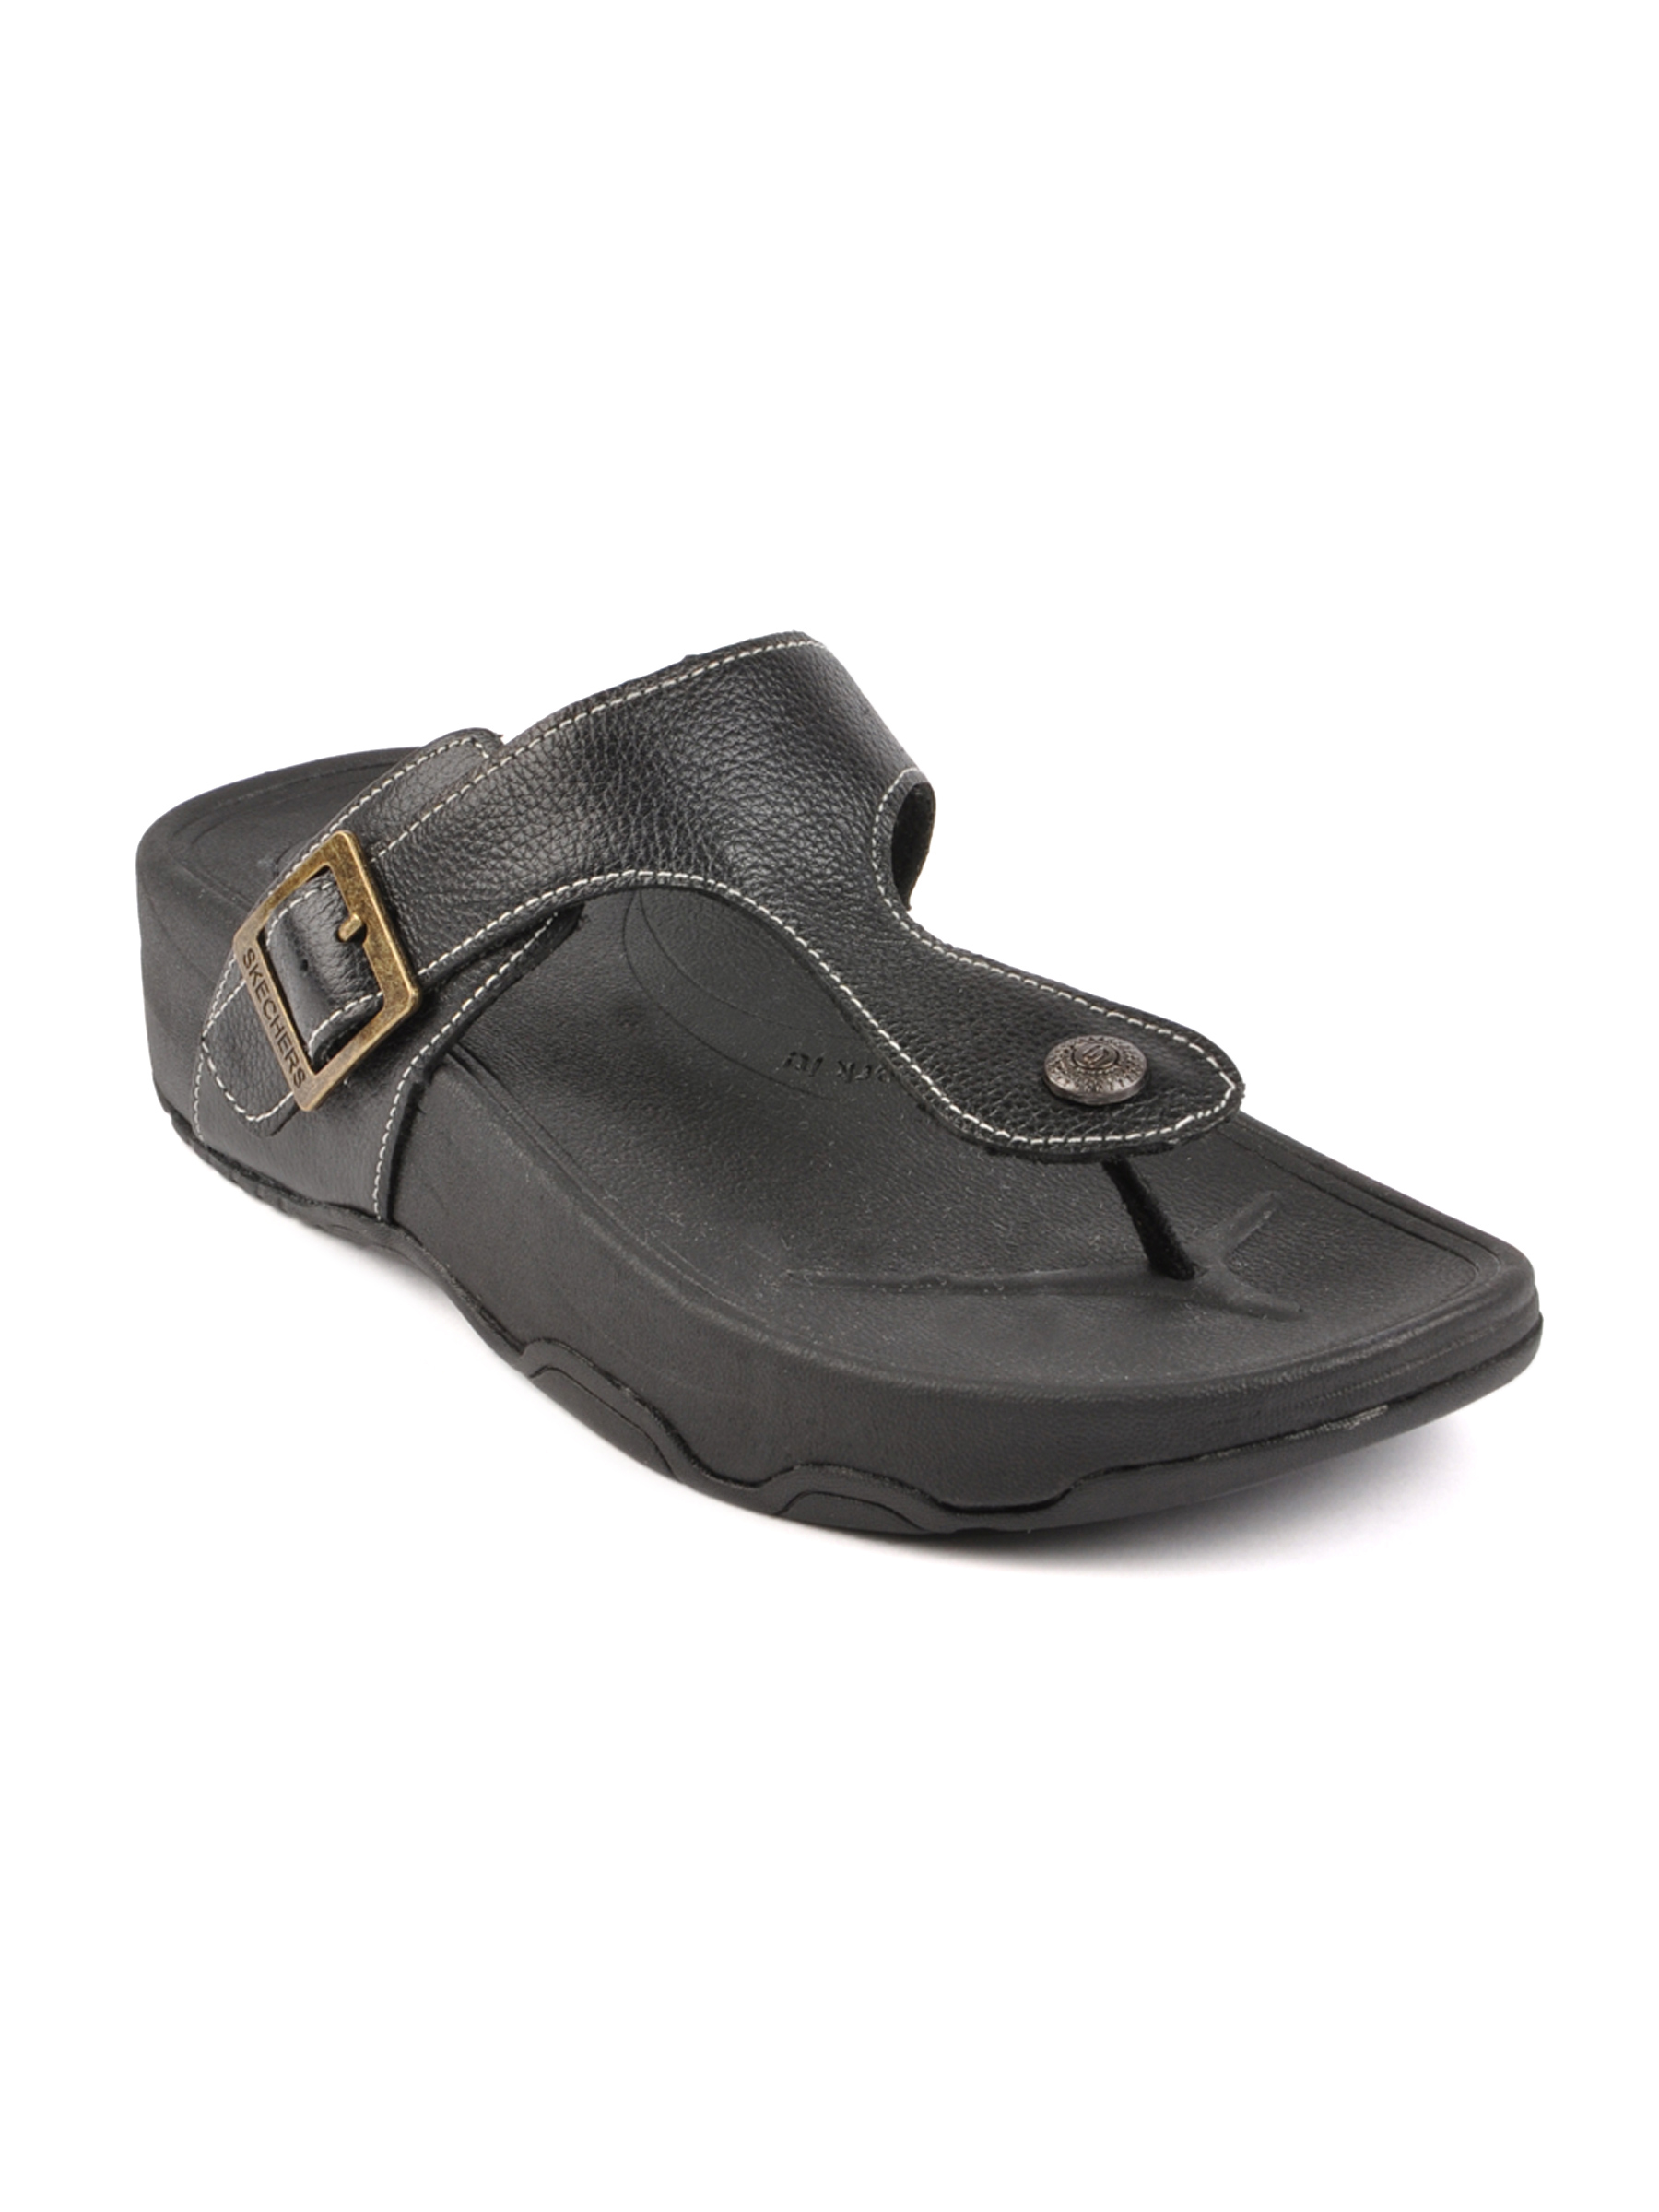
Skechers Women Tone Black Sandals
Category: Footwear / Shoes / Flats
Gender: Women
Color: Black
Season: Winter 2015
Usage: Casual